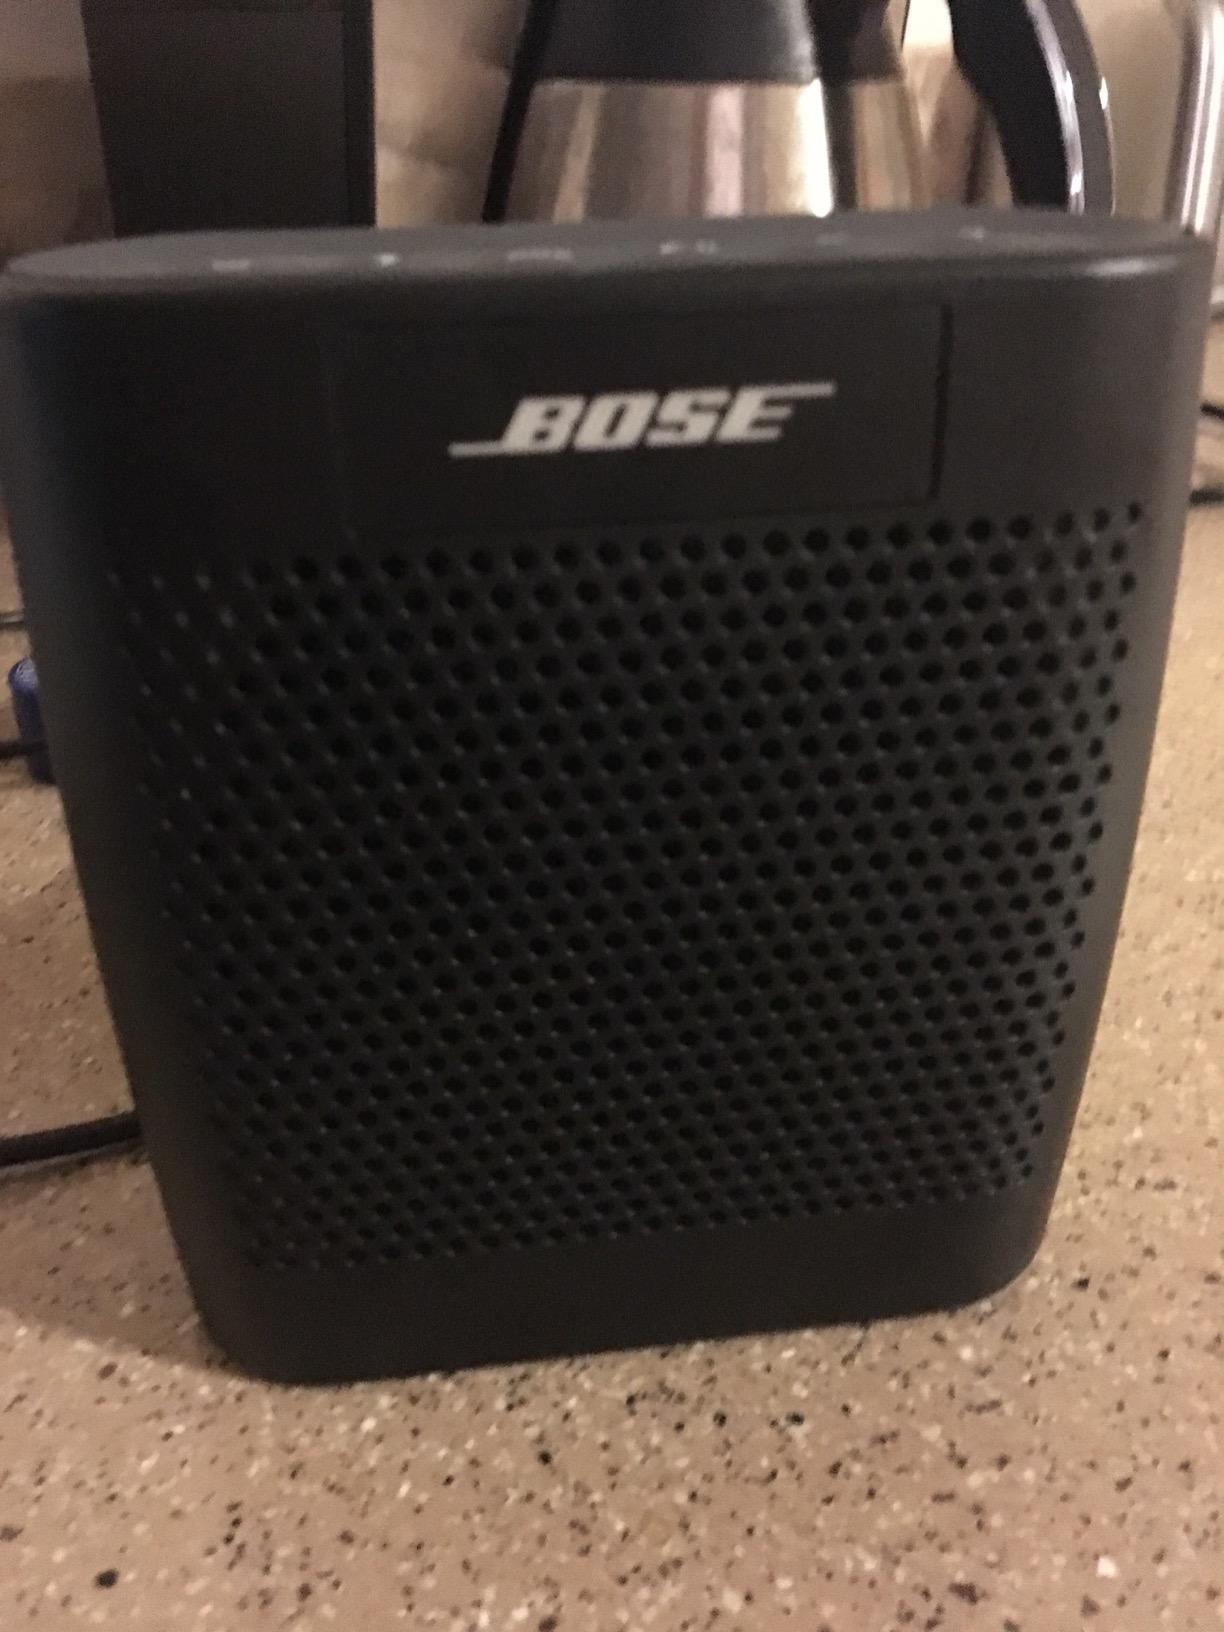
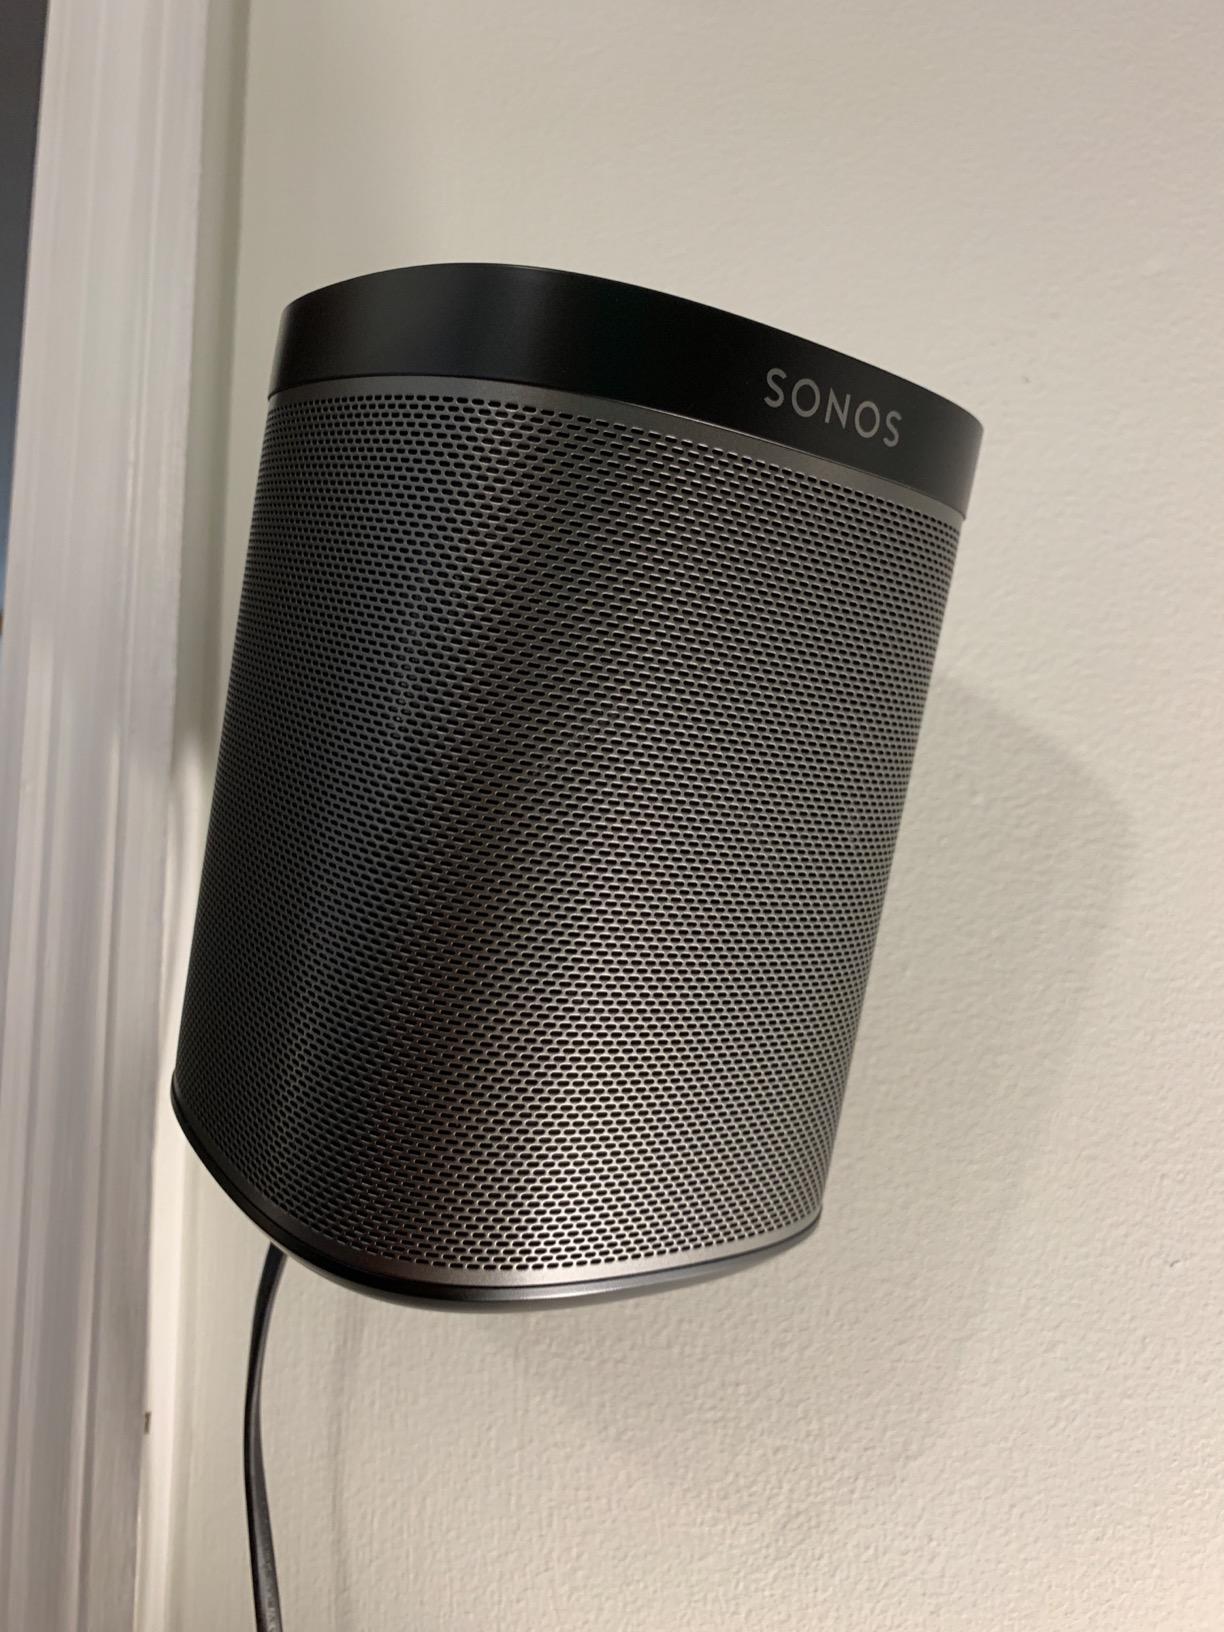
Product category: speaker
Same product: no